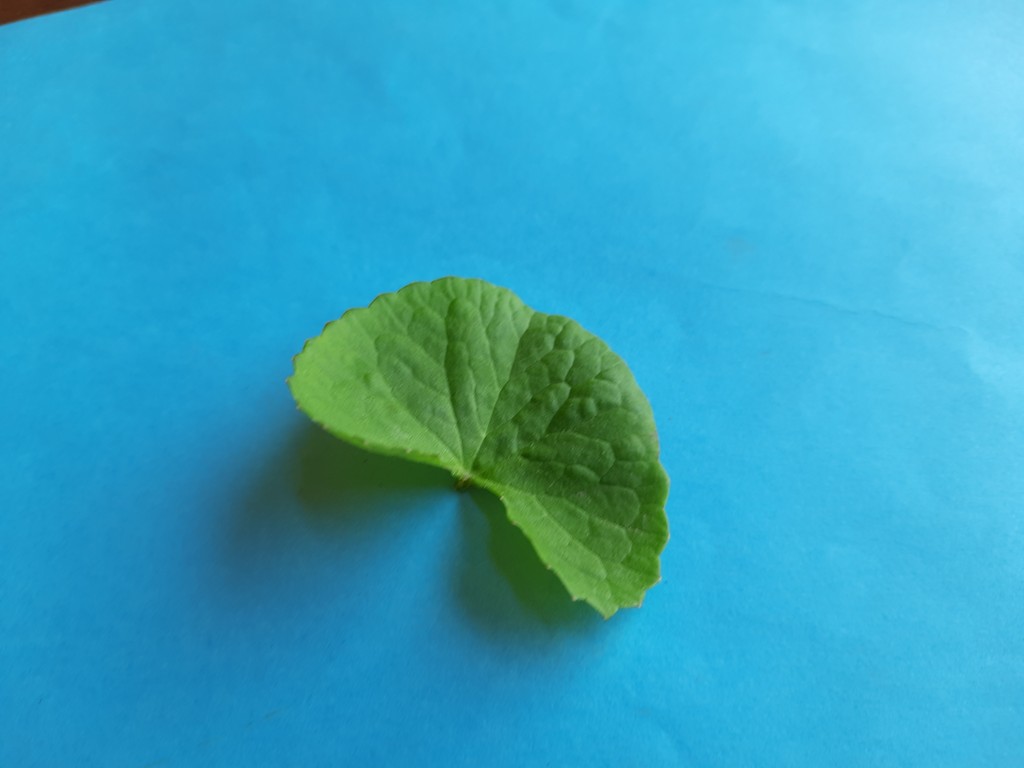
Label: Healthy